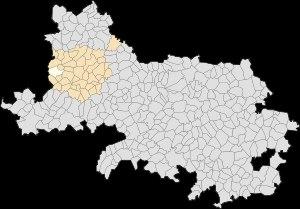
Œuf-en-Ternois est une commune française située dans le département du Pas-de-Calais en région Hauts-de-France.